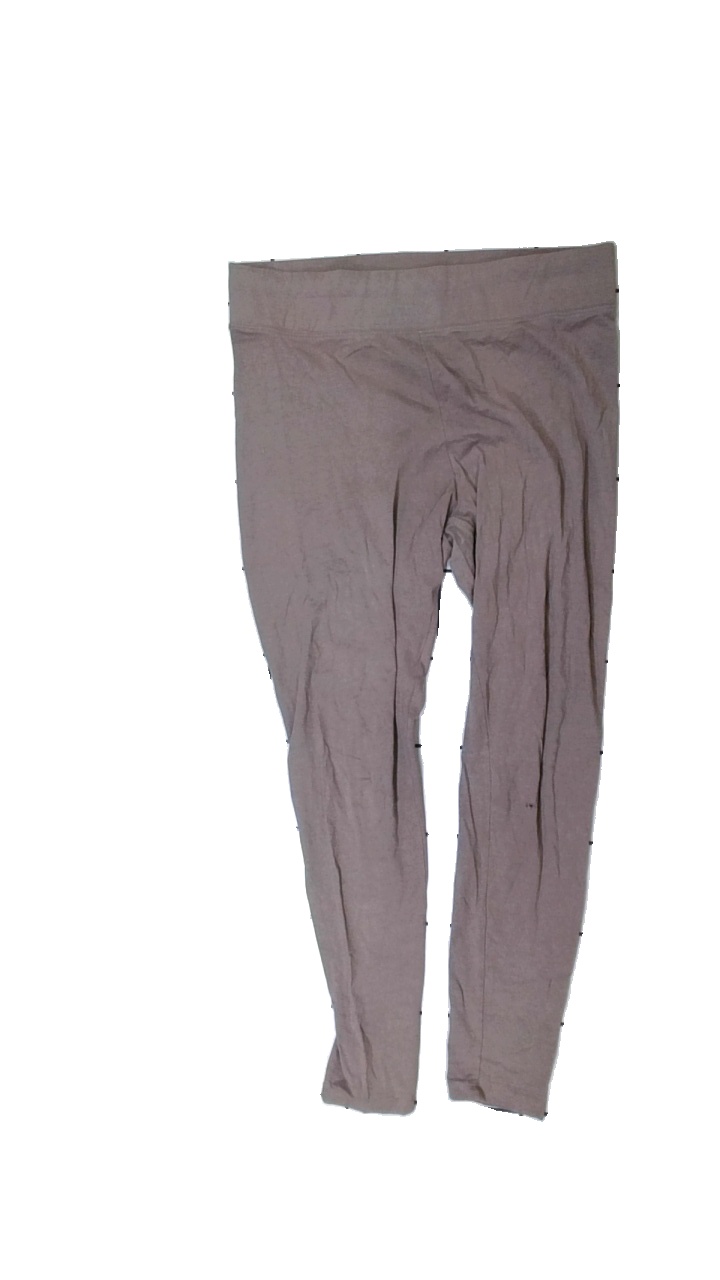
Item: Tights (Ladies)
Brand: H&m
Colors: Beige
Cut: Tight
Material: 61% cotton, 39% viscose
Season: All
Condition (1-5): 1
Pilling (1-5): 3
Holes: Major
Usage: Export
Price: <50